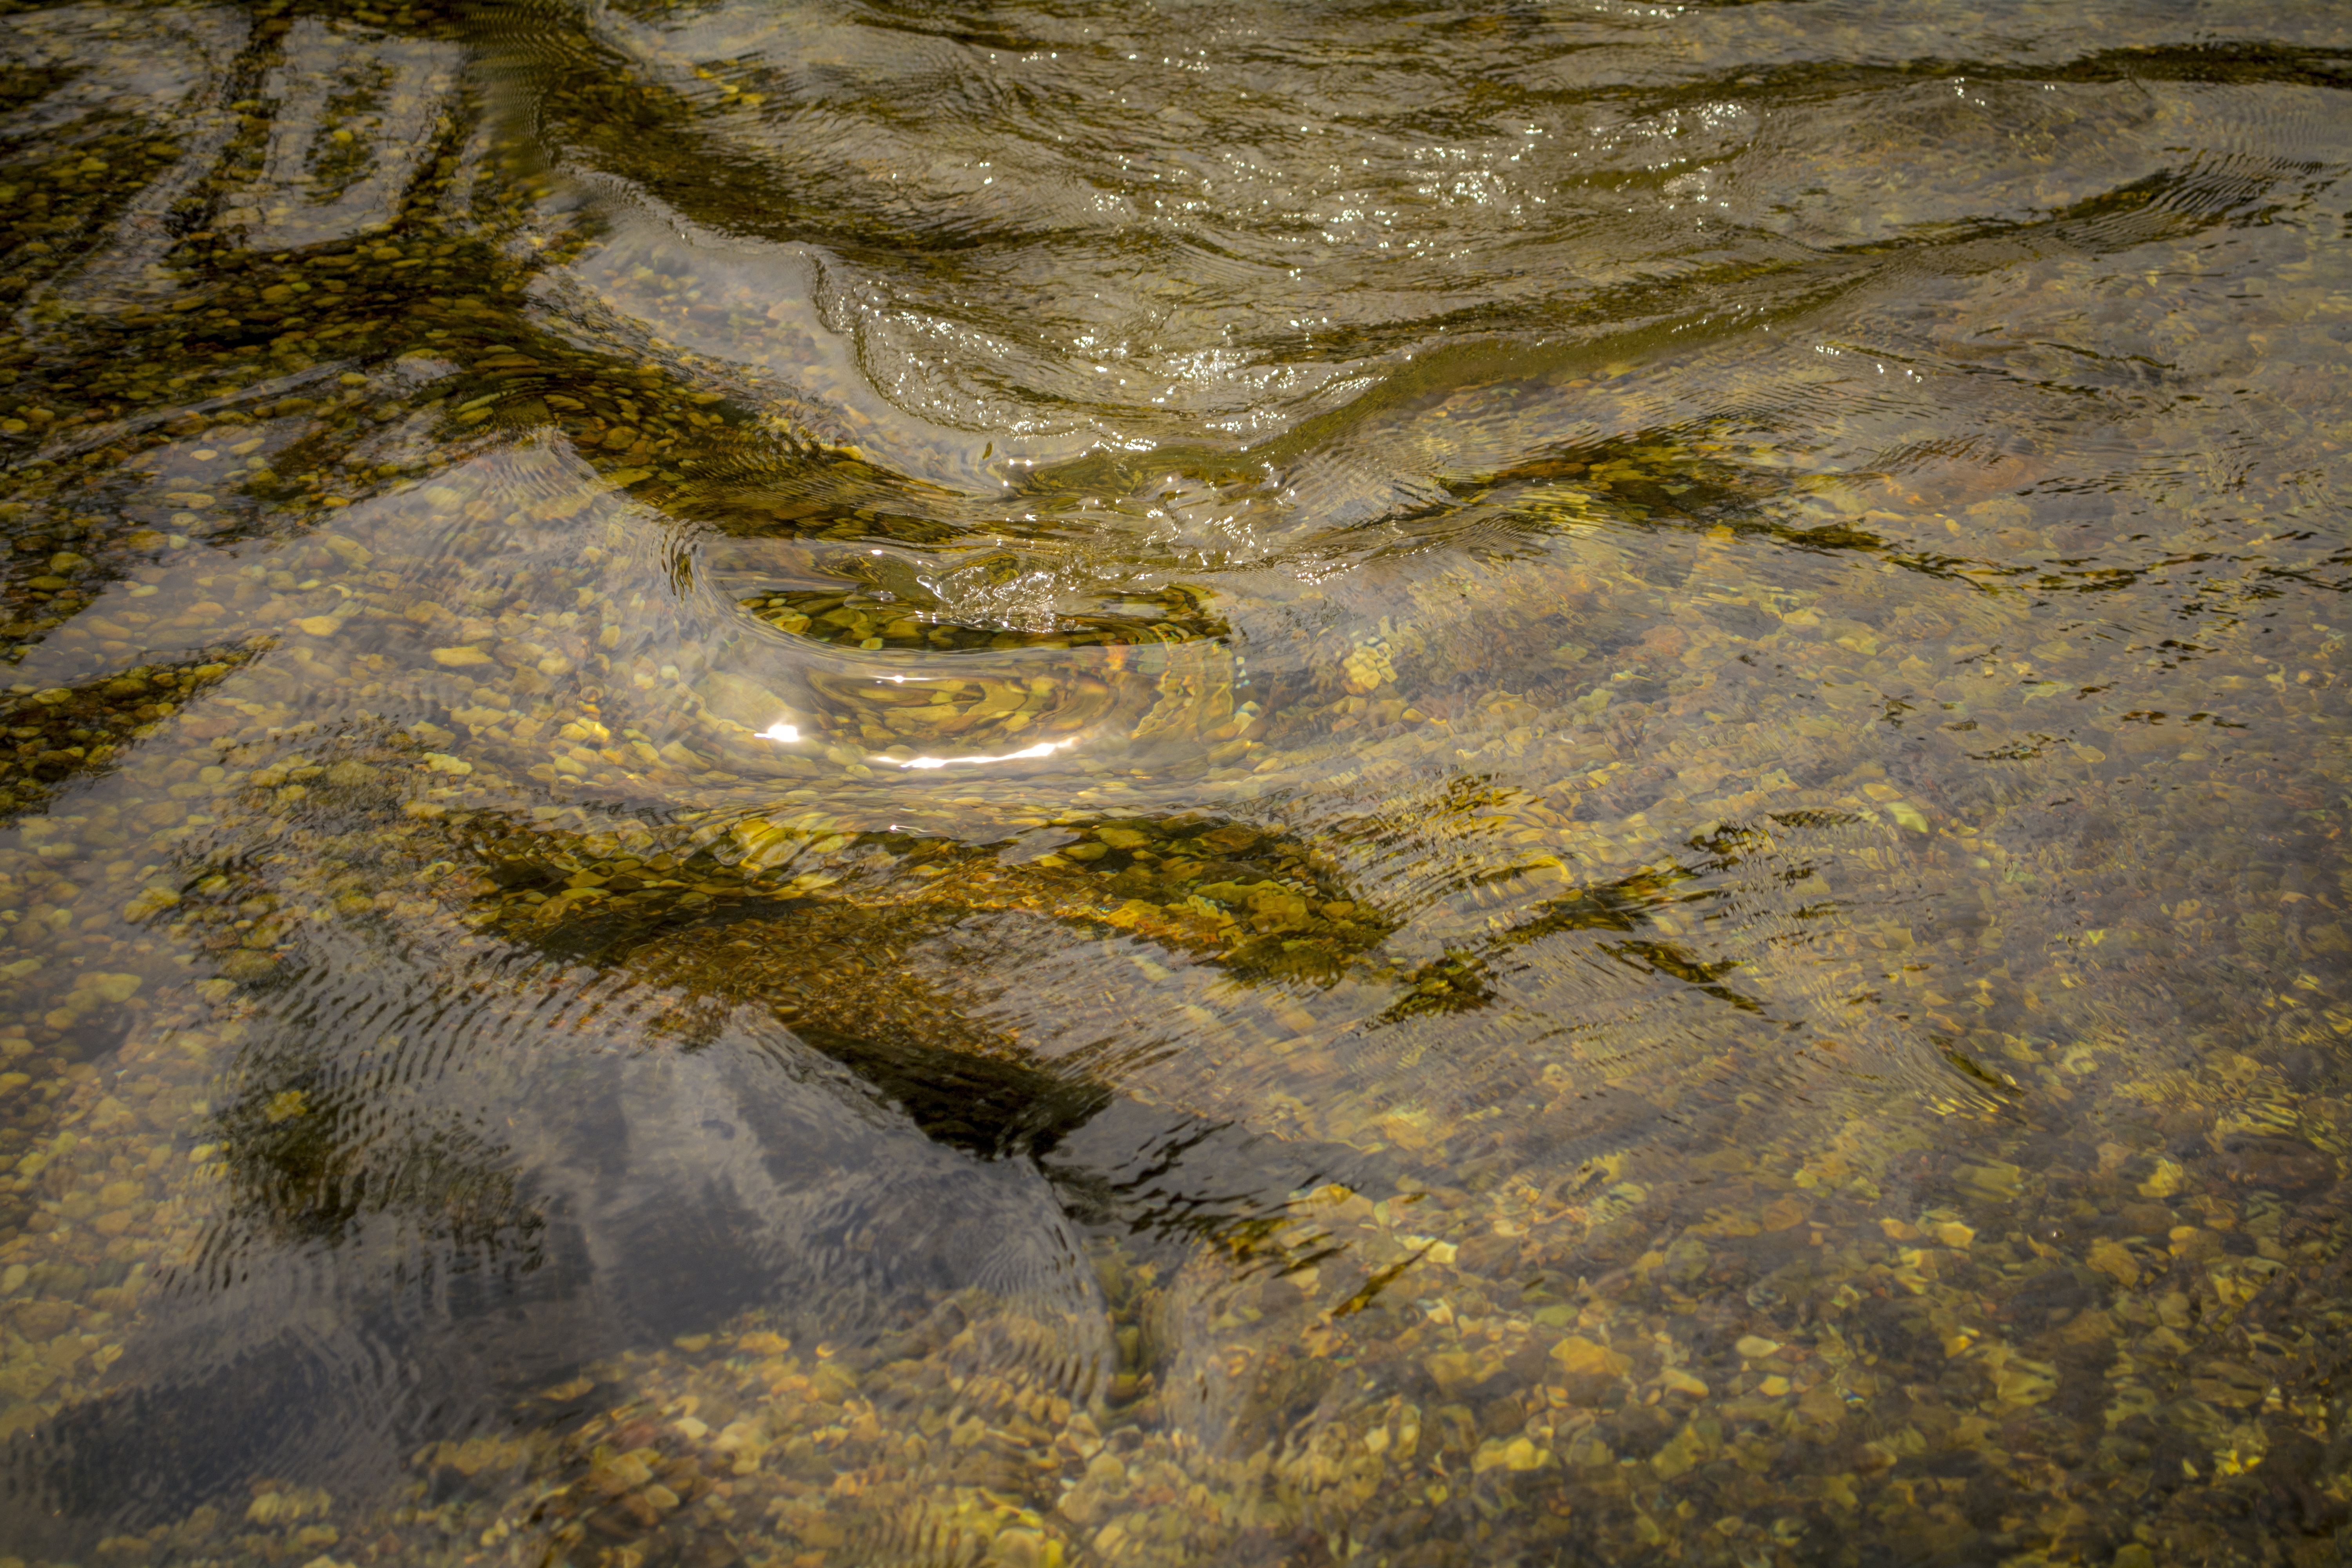
water, nature, rock, wilderness, river, formation, stream, reflection, clean, geology, landform